Bobby Meacham

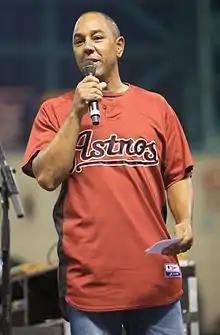
Meacham in 2010.

Robert Andrew Meacham (born August 25, 1960) is an American former professional baseball shortstop, who spent his entire six-year big league playing career with the New York Yankees of Major League Baseball (MLB). Since retiring from active play, Meacham has managed and coached for several organizations in the majors and minors.